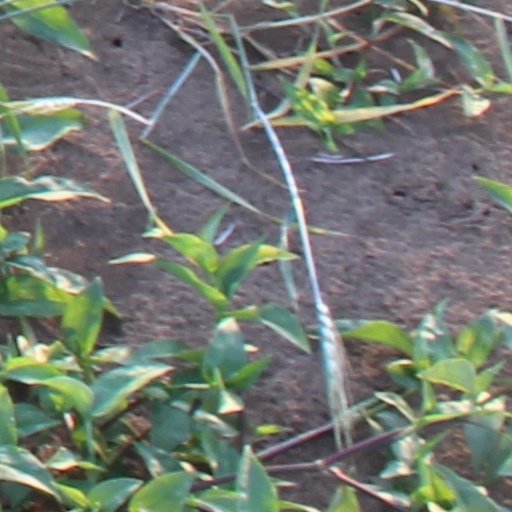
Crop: wheat